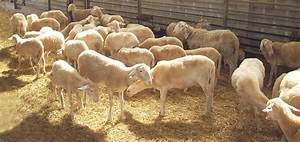
Label: pecora